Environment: real
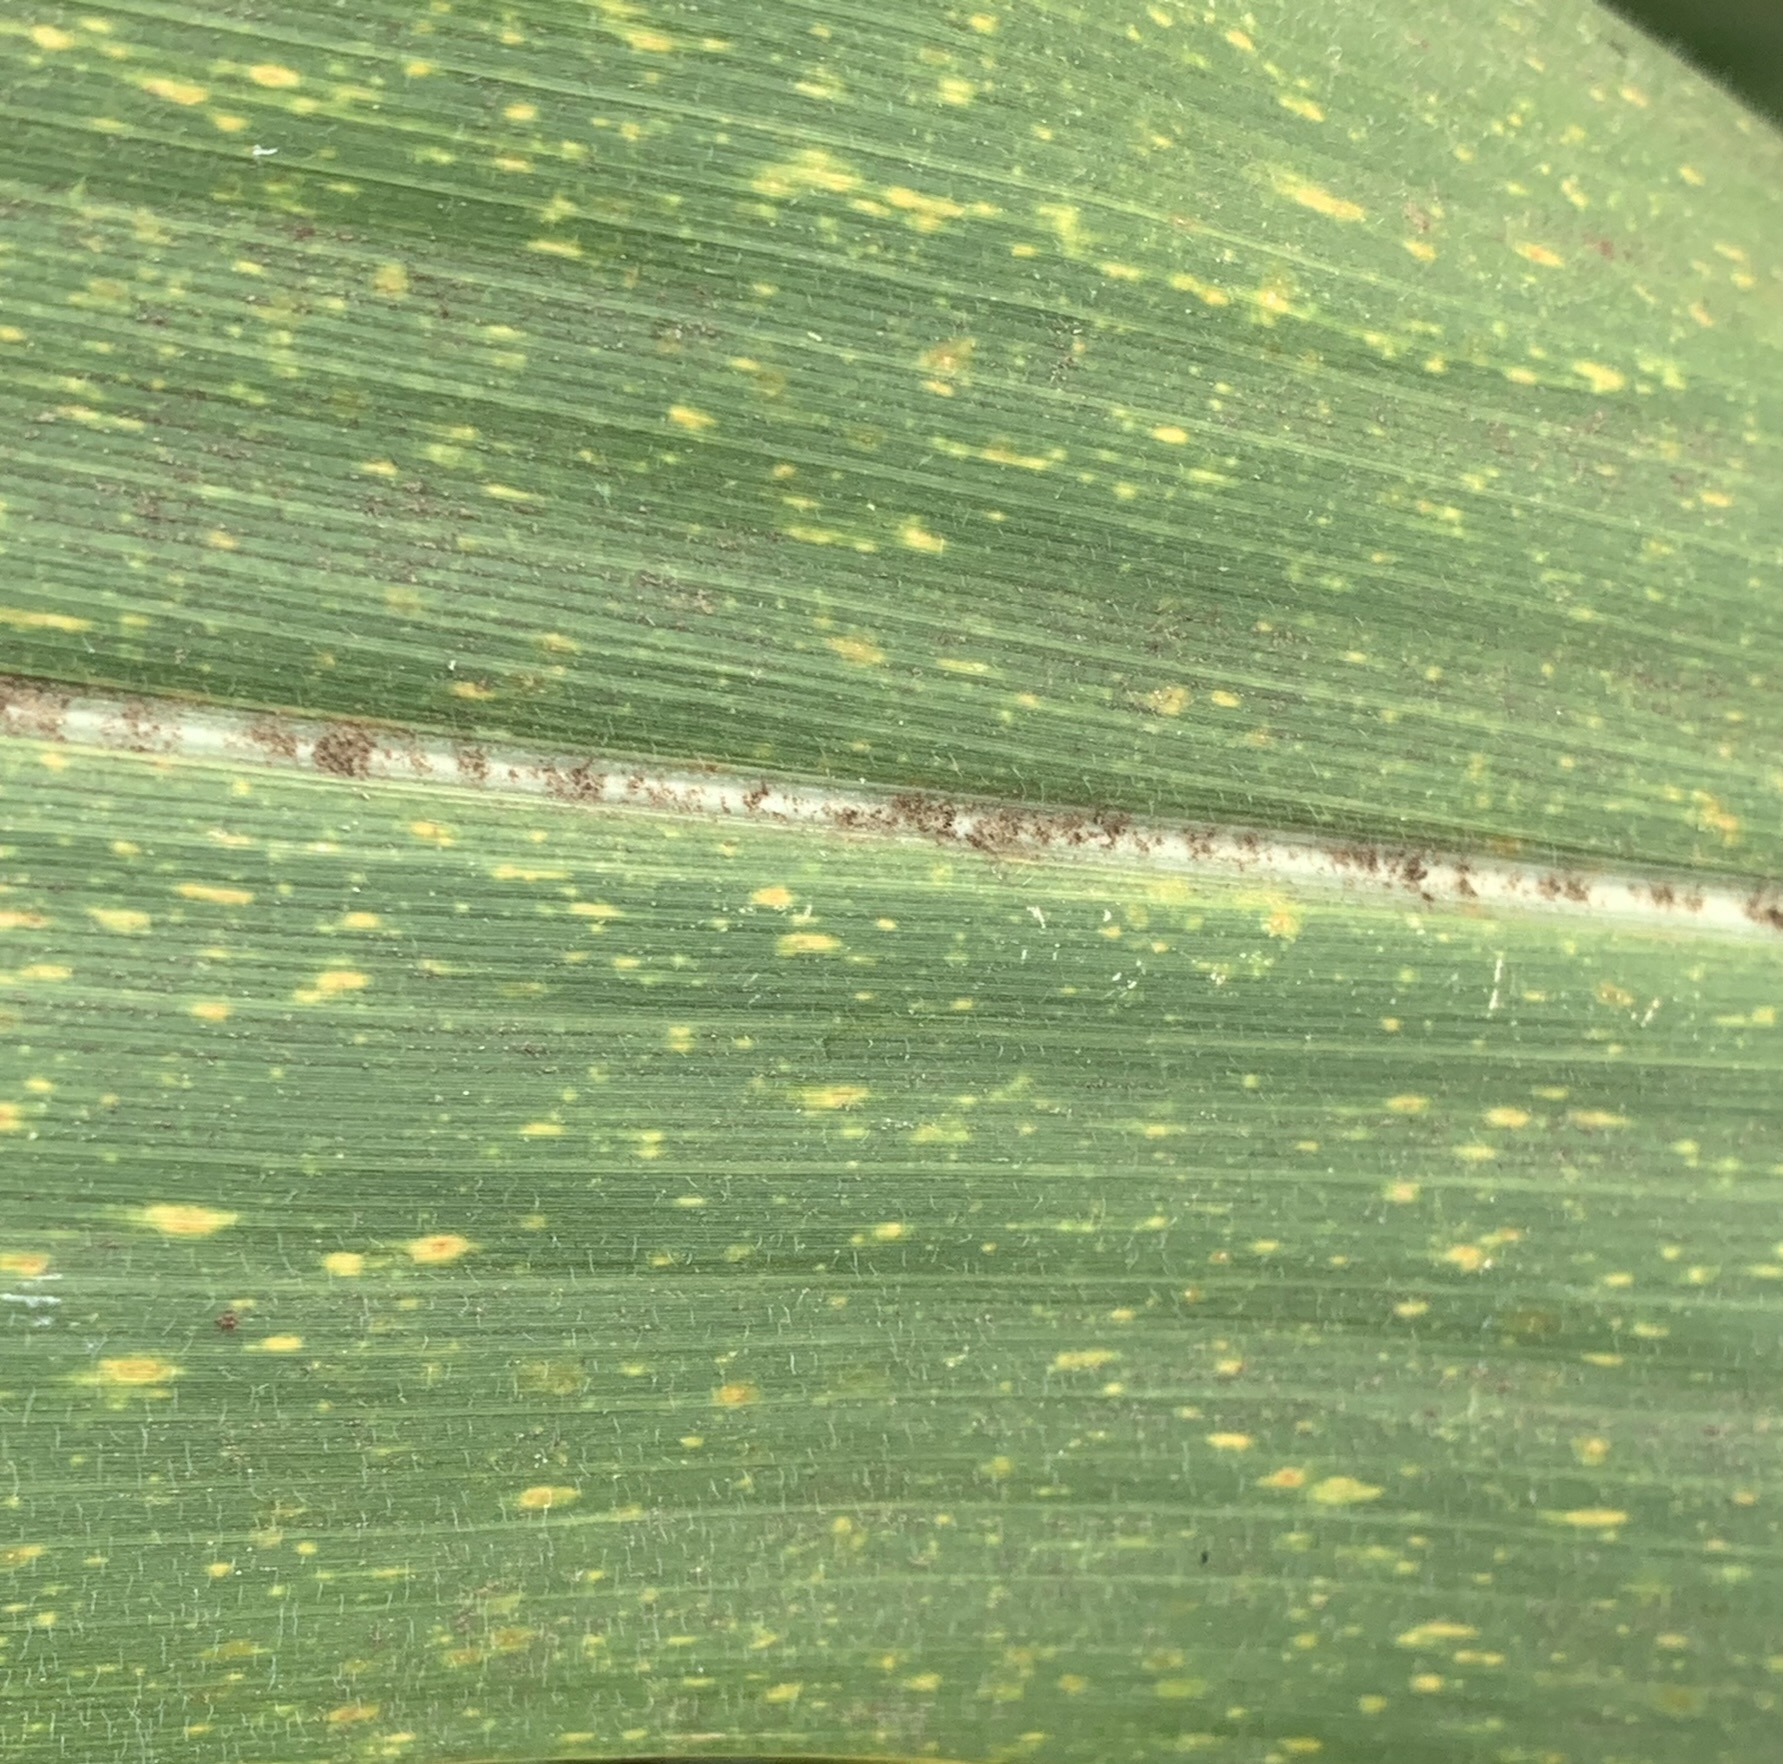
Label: lethal_necrosis